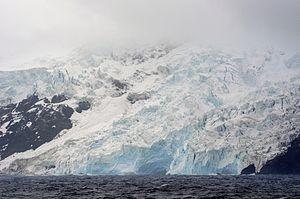
Glacier sur la côte Ouest de l'Île Bouvet, vue depuis le RRS Ernest Shackleton en décembre 2011
L'île Bouvet est une île volcanique inhabitée de l'océan Atlantique sud située à la limite nord de la plaque antarctique, à 1 696 km au nord du continent antarctique, à 1 869 km à l'est de l'île Saunders, dans l'archipel des îles Sandwich du Sud, à 2 519 kilomètres au sud-sud-ouest du cap de Bonne-Espérance et à 12 464 kilomètres au sud des côtes de la Norvège métropolitaine les plus proches. Nommée d'après son découvreur français Bouvet de Lozier, elle est possession norvégienne depuis 1927.